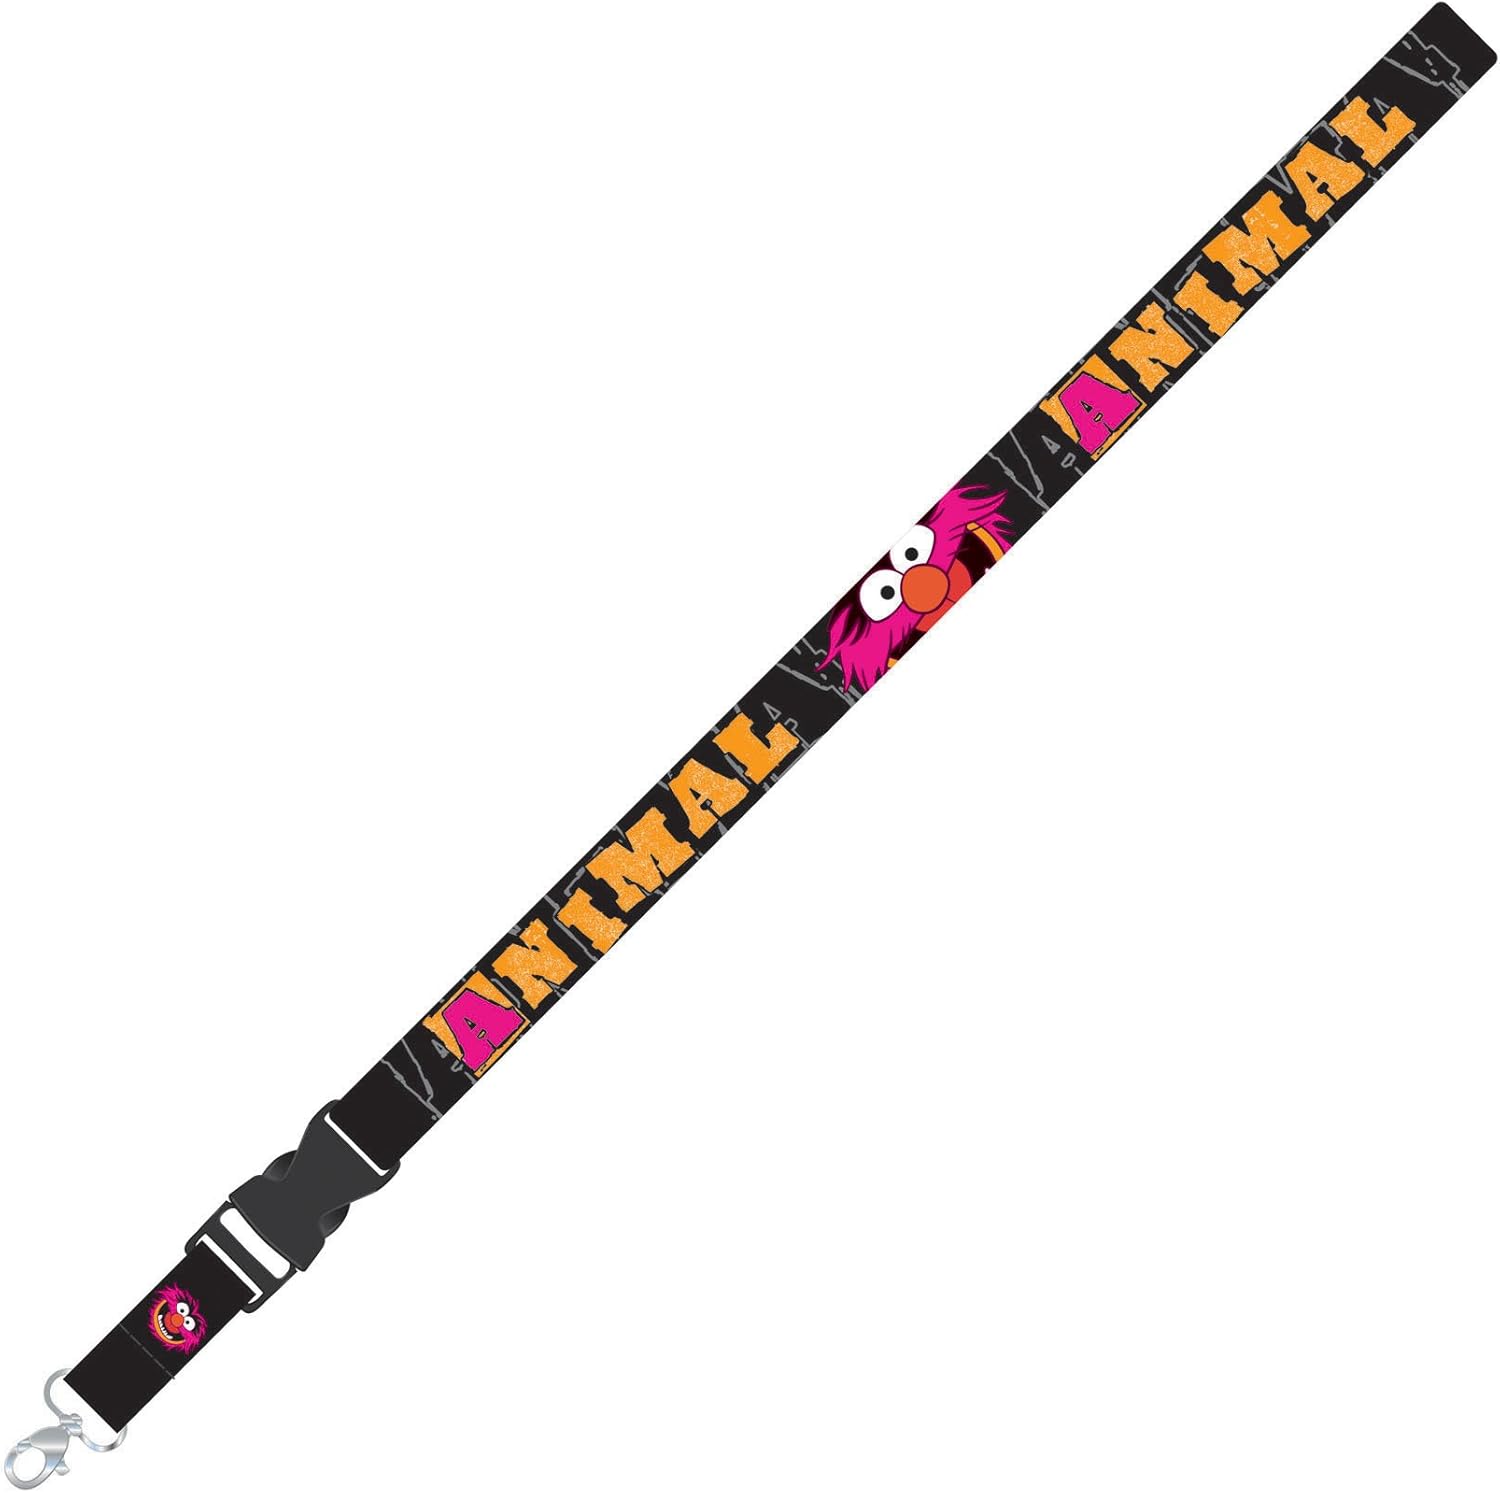
Plasticolor 004447R01 'Disney Animal Muppets' Lanyard Key Chain
Category: Automotive
This Officially Licensed Disney Animal Lanyard Key Chain by Plasticolor is great for keeping your keys or ID badge handy at all times.
Features: Sold individually; safety break away buckle on strap | Expandable | Washable | Detachable Key Ring | Clip hook to key rings or ID badge holder